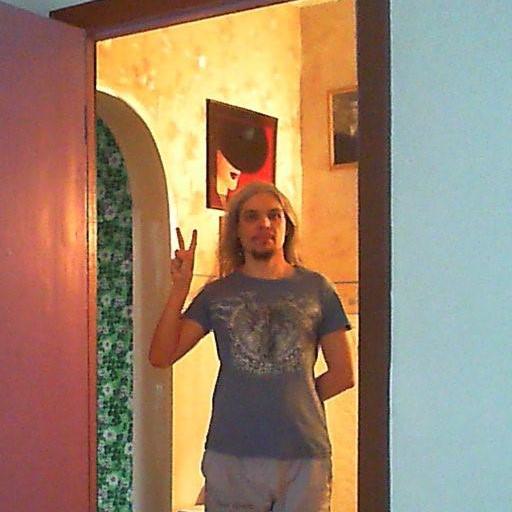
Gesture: peace